1169

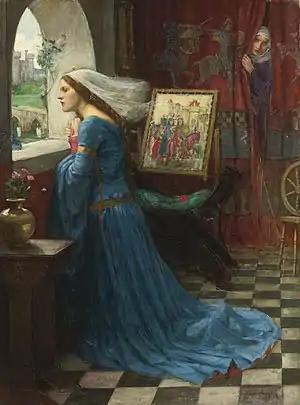
Lady Rosamund Clifford ("the Fair"), mistress of Henry II of England – a Victorian interpretation

Year 1169 (MCLXIX) was a common year starting on Wednesday of the Julian calendar.